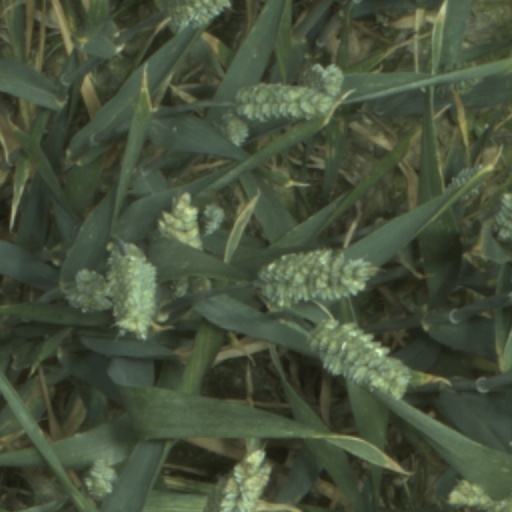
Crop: wheat